Vasily Yurchenko

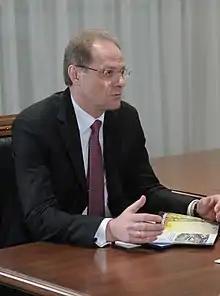
Yurchenko in 2011

Vasily Alexeyevich Yurchenko (born September 26, 1960) is a Russian politician. Governor in Novosibirsk Oblast (2010—2014).